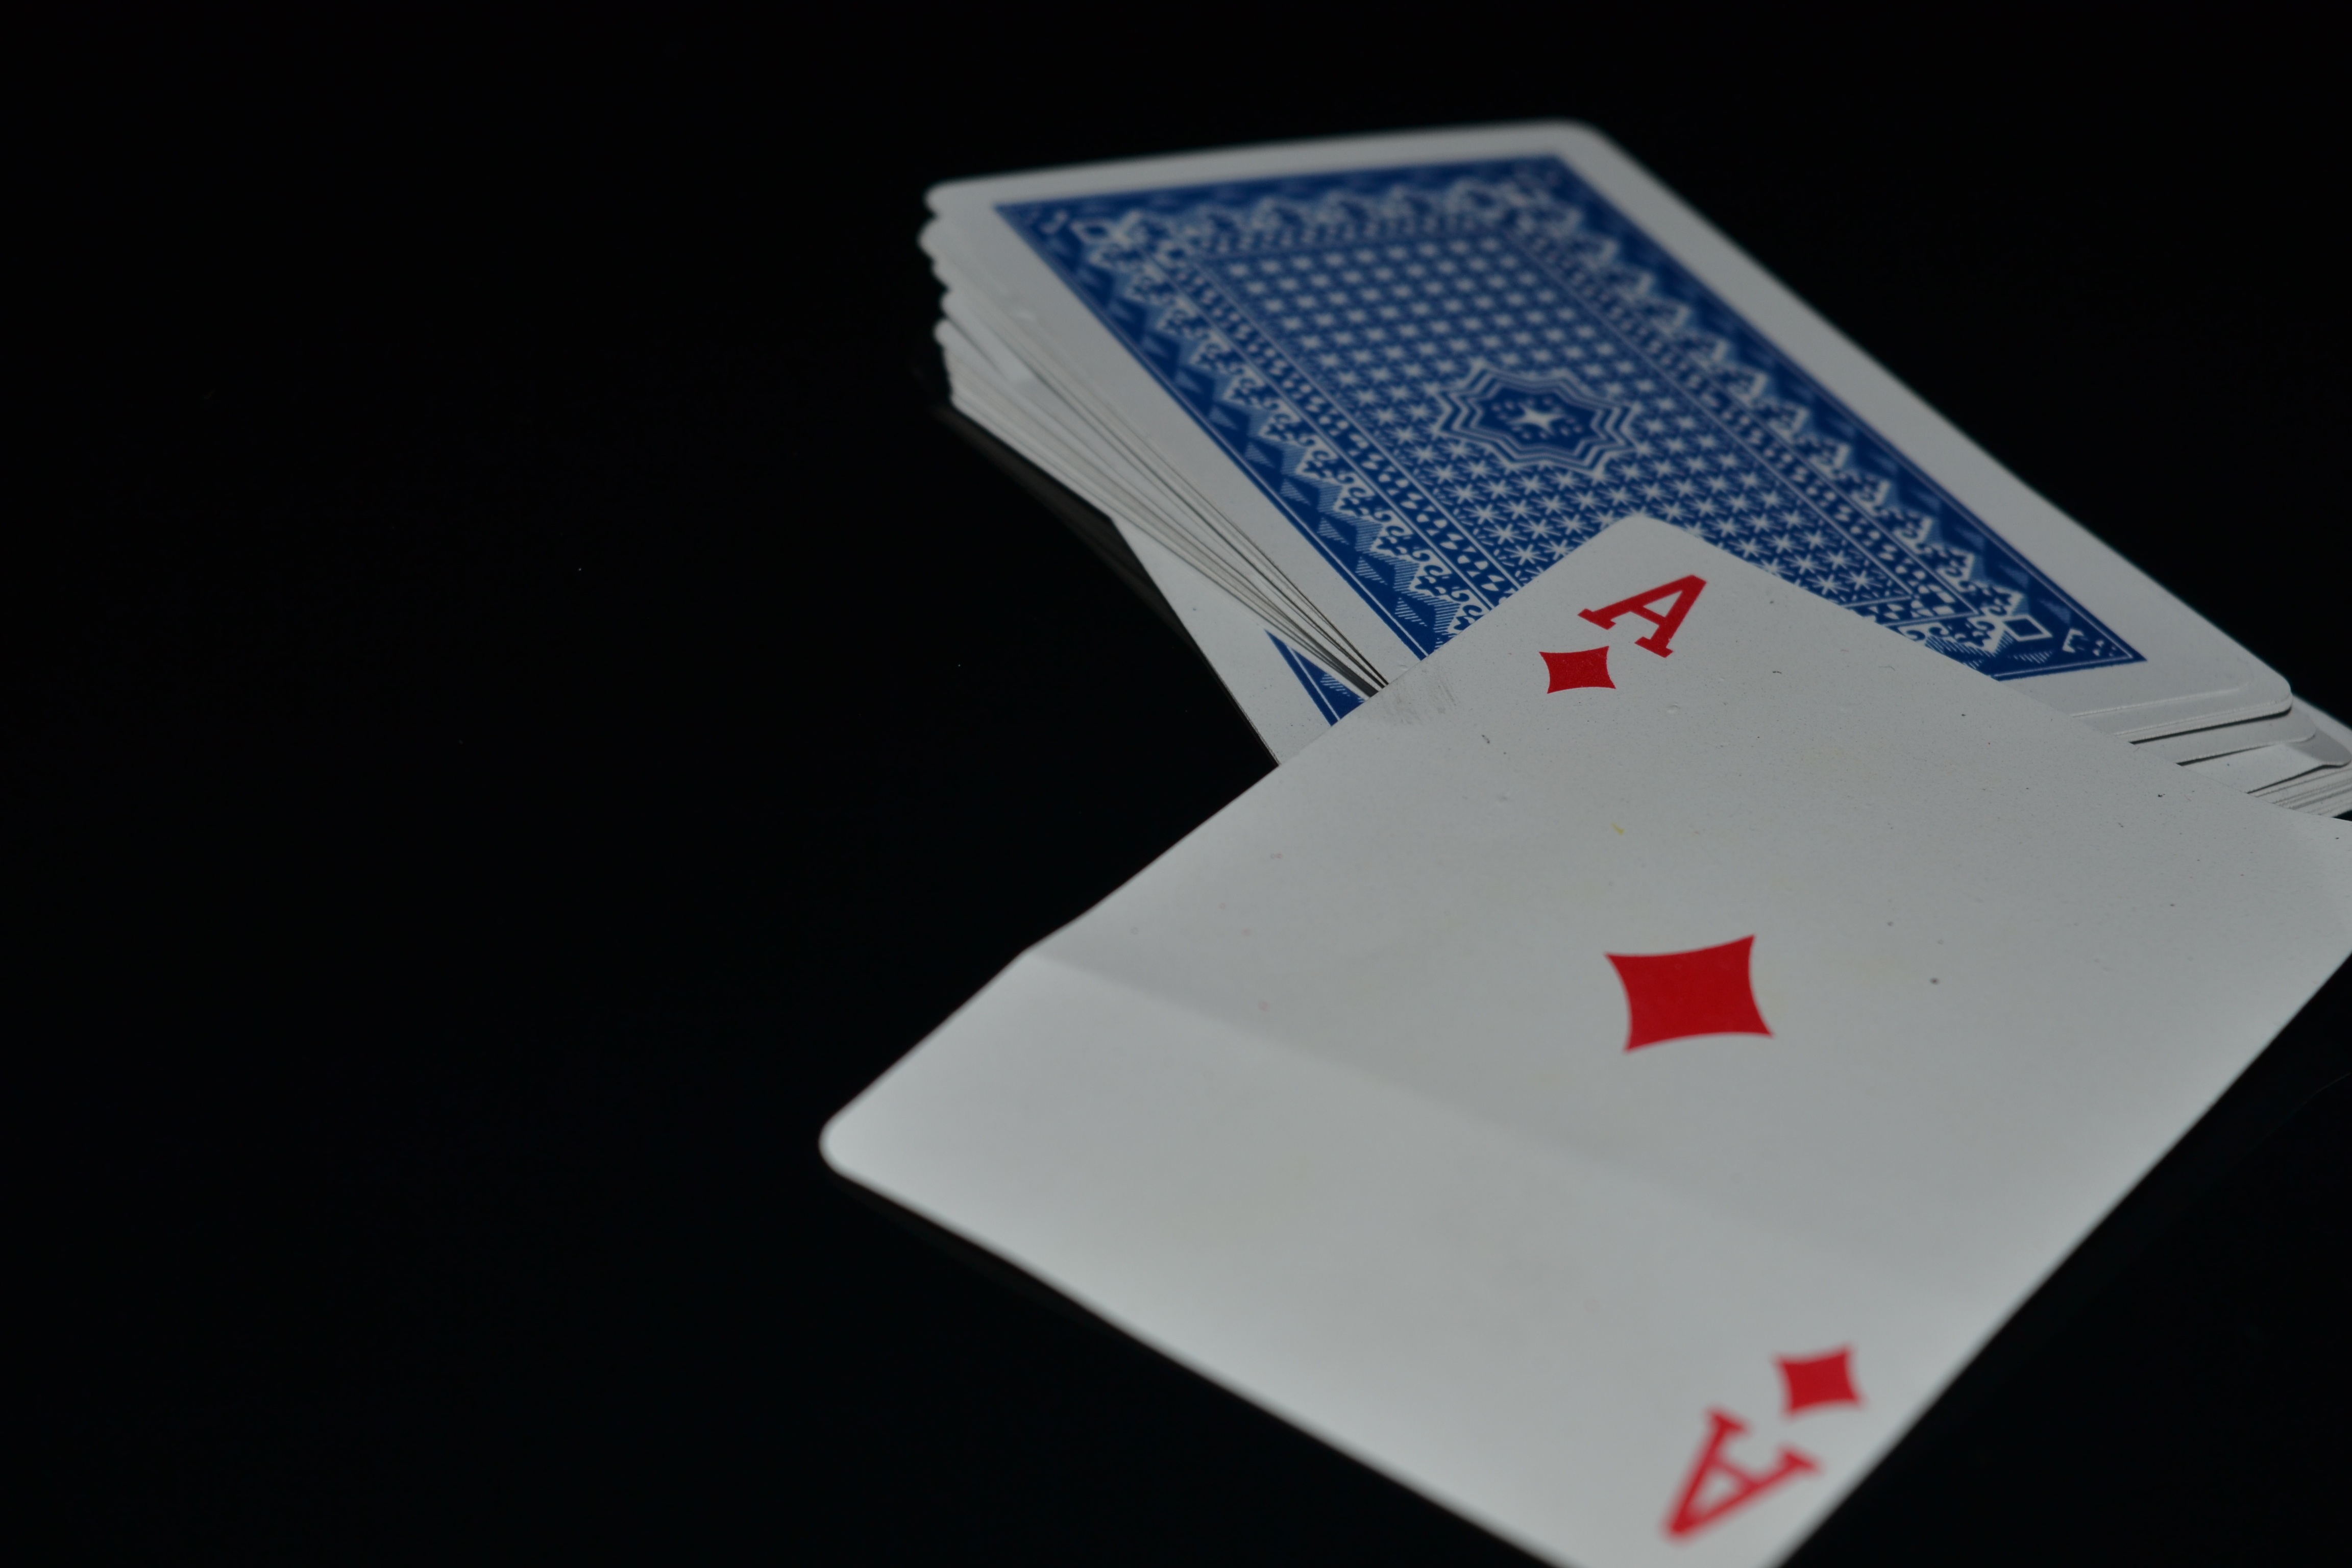
brand, illustration, gambling, games